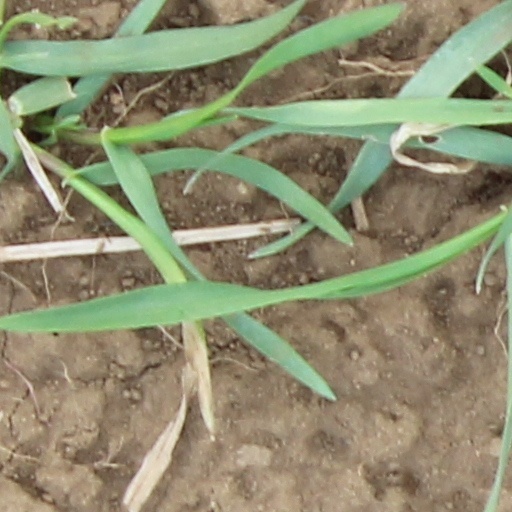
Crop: wheat